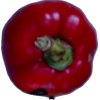
Label: red_pepper